Corroirie

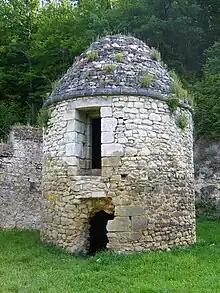
The Prison

A turret, 5 m diameter and 7 m high, covered by a stone dome, isolated in the northern part of the building enclosure, is considered to be a former prison due to its particular layout, even if later alterations render it more difficult to understand. Two interconnected cells, one on top of the other, measure approximately 2.70 m in diameter and 2.90 m (first floor) and 3.65 m (upper floor) in interior height. A single door on the upper floor can only be closed from the outside – only this door remains original; the opening at the base of the building is a late addition – latrines are built into the wall of each cell, and the external openings (arrowslits, bays) are small and originally fitted with double internal and external bars.